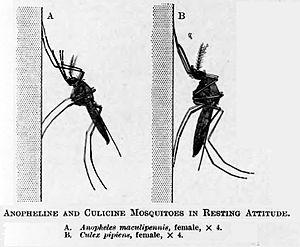
Le genre Anopheles regroupe des moustiques de l'ordre des Diptera, de la famille des Culicidae, sous-famille des Anophelinae. Cette sous-famille comporte également deux autres genres : Bironella et Chagasia, numériquement bien moins nombreux.